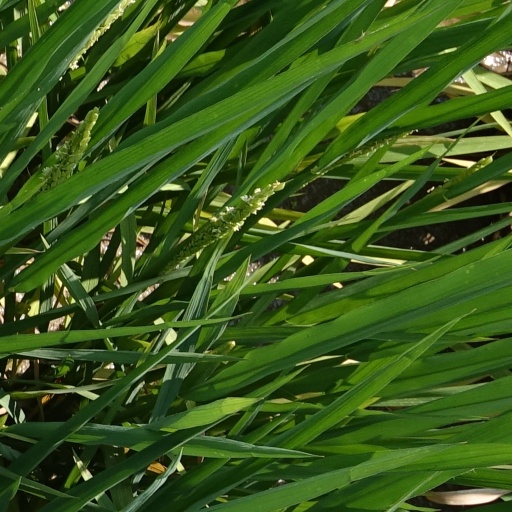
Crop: rice